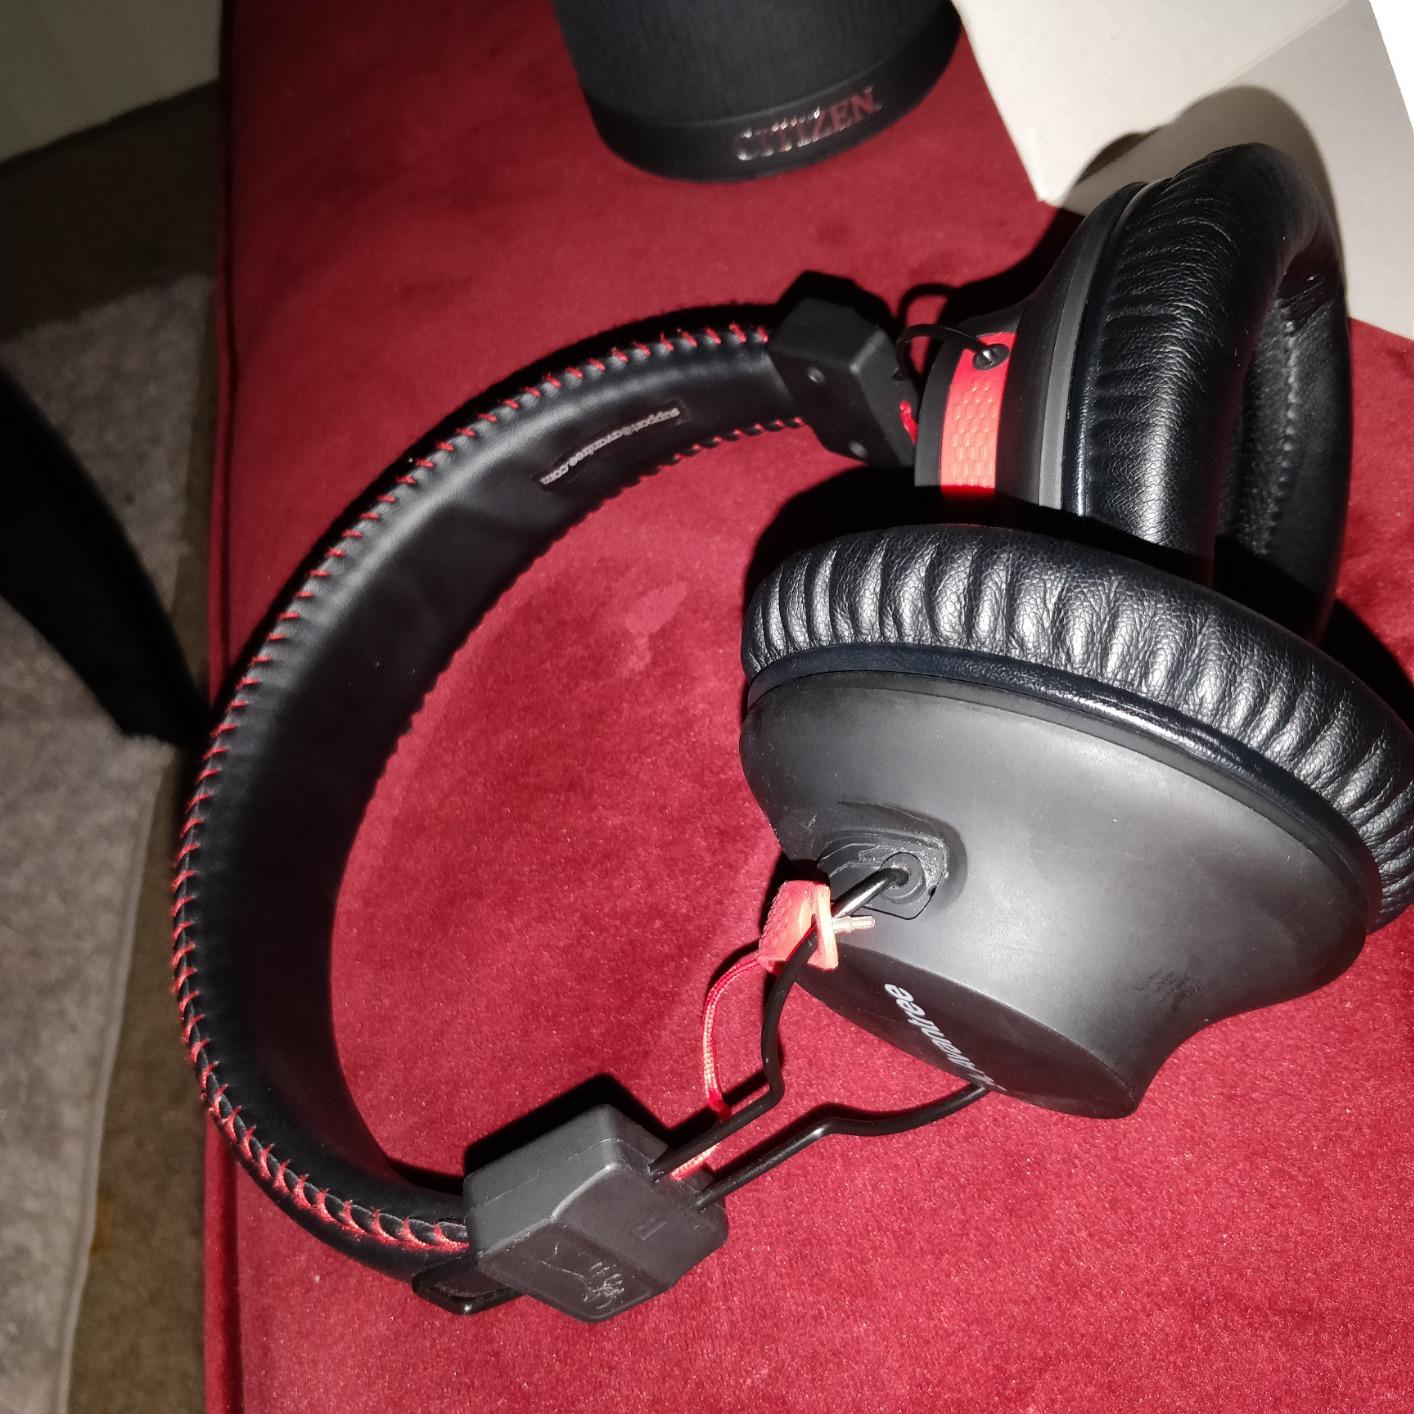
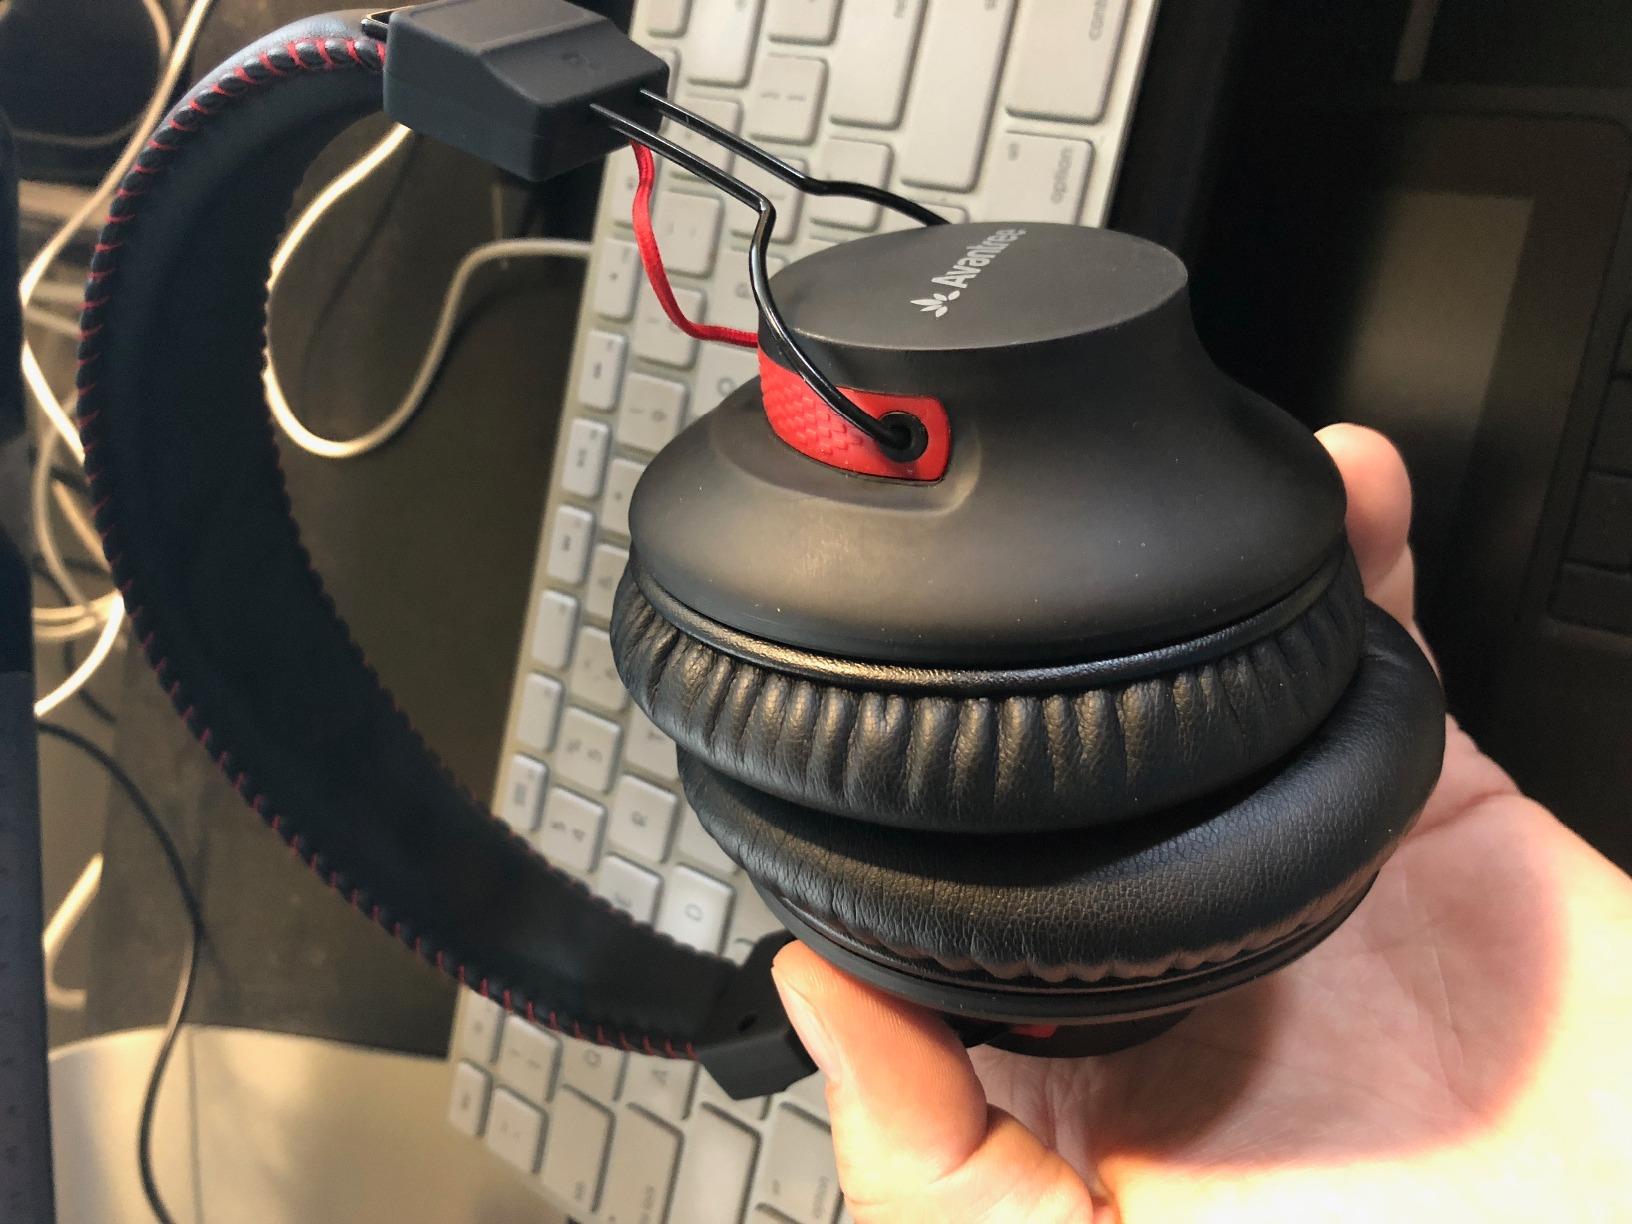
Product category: headphones
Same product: yes